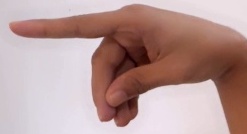
ASL sign: P